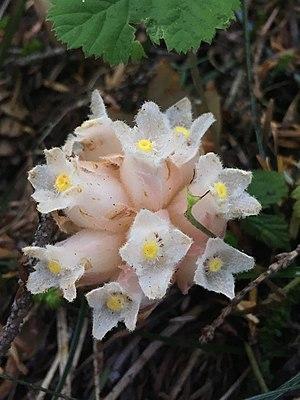
Hemitomes congestum est une plante non chlorophyllienne de la famille des Éricacées. Présente dans les forêts de l'Ouest de l'Amérique du Nord, cette espèce parasite le réseau mycorhizien pour se nourrir. Il s'agit de l'unique espèce du genre Hemitomes, connue dans le monde anglo-saxon sous le nom de « Gnome plant ».